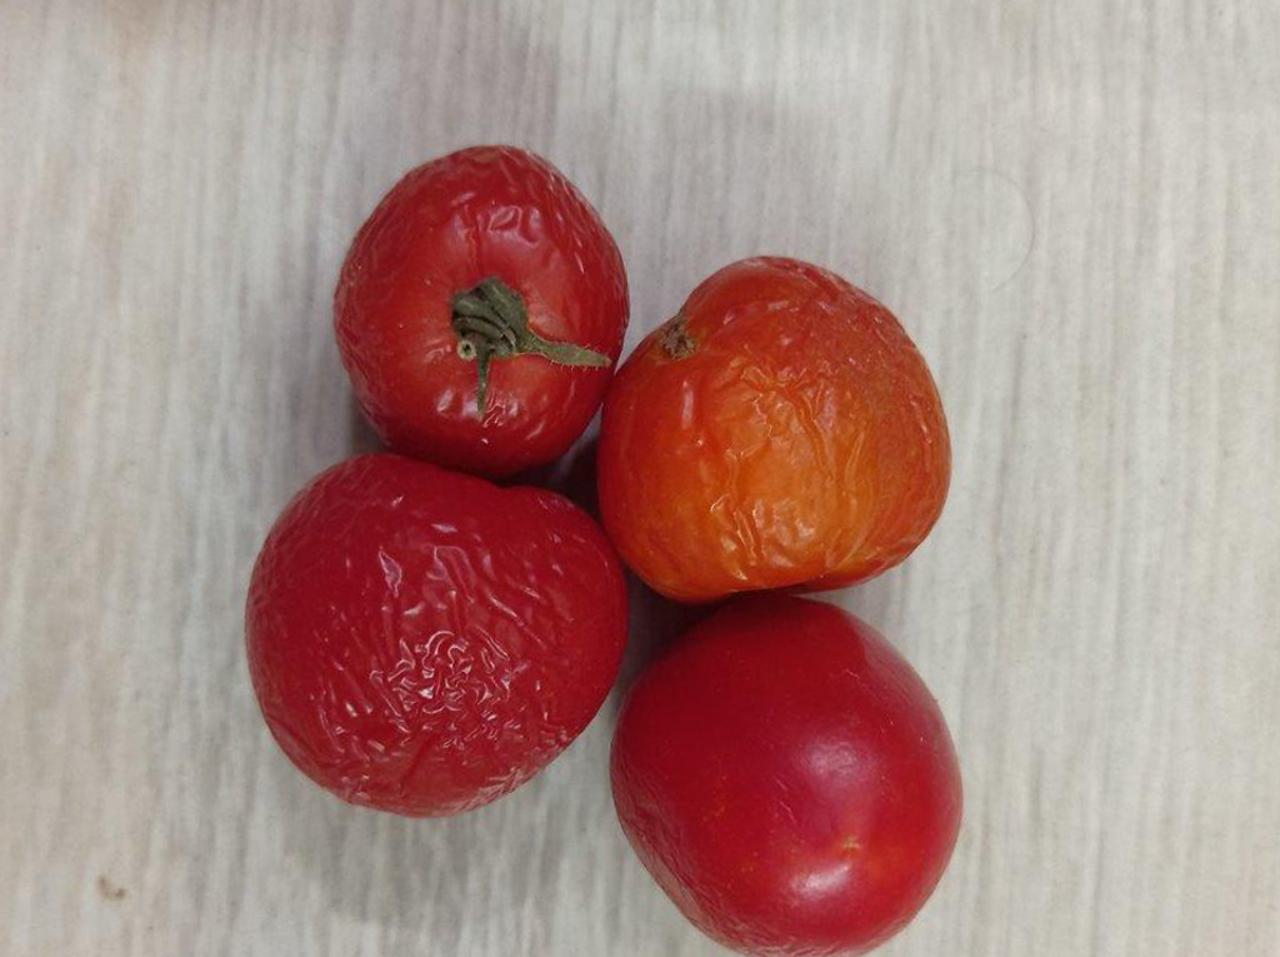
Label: Rotten